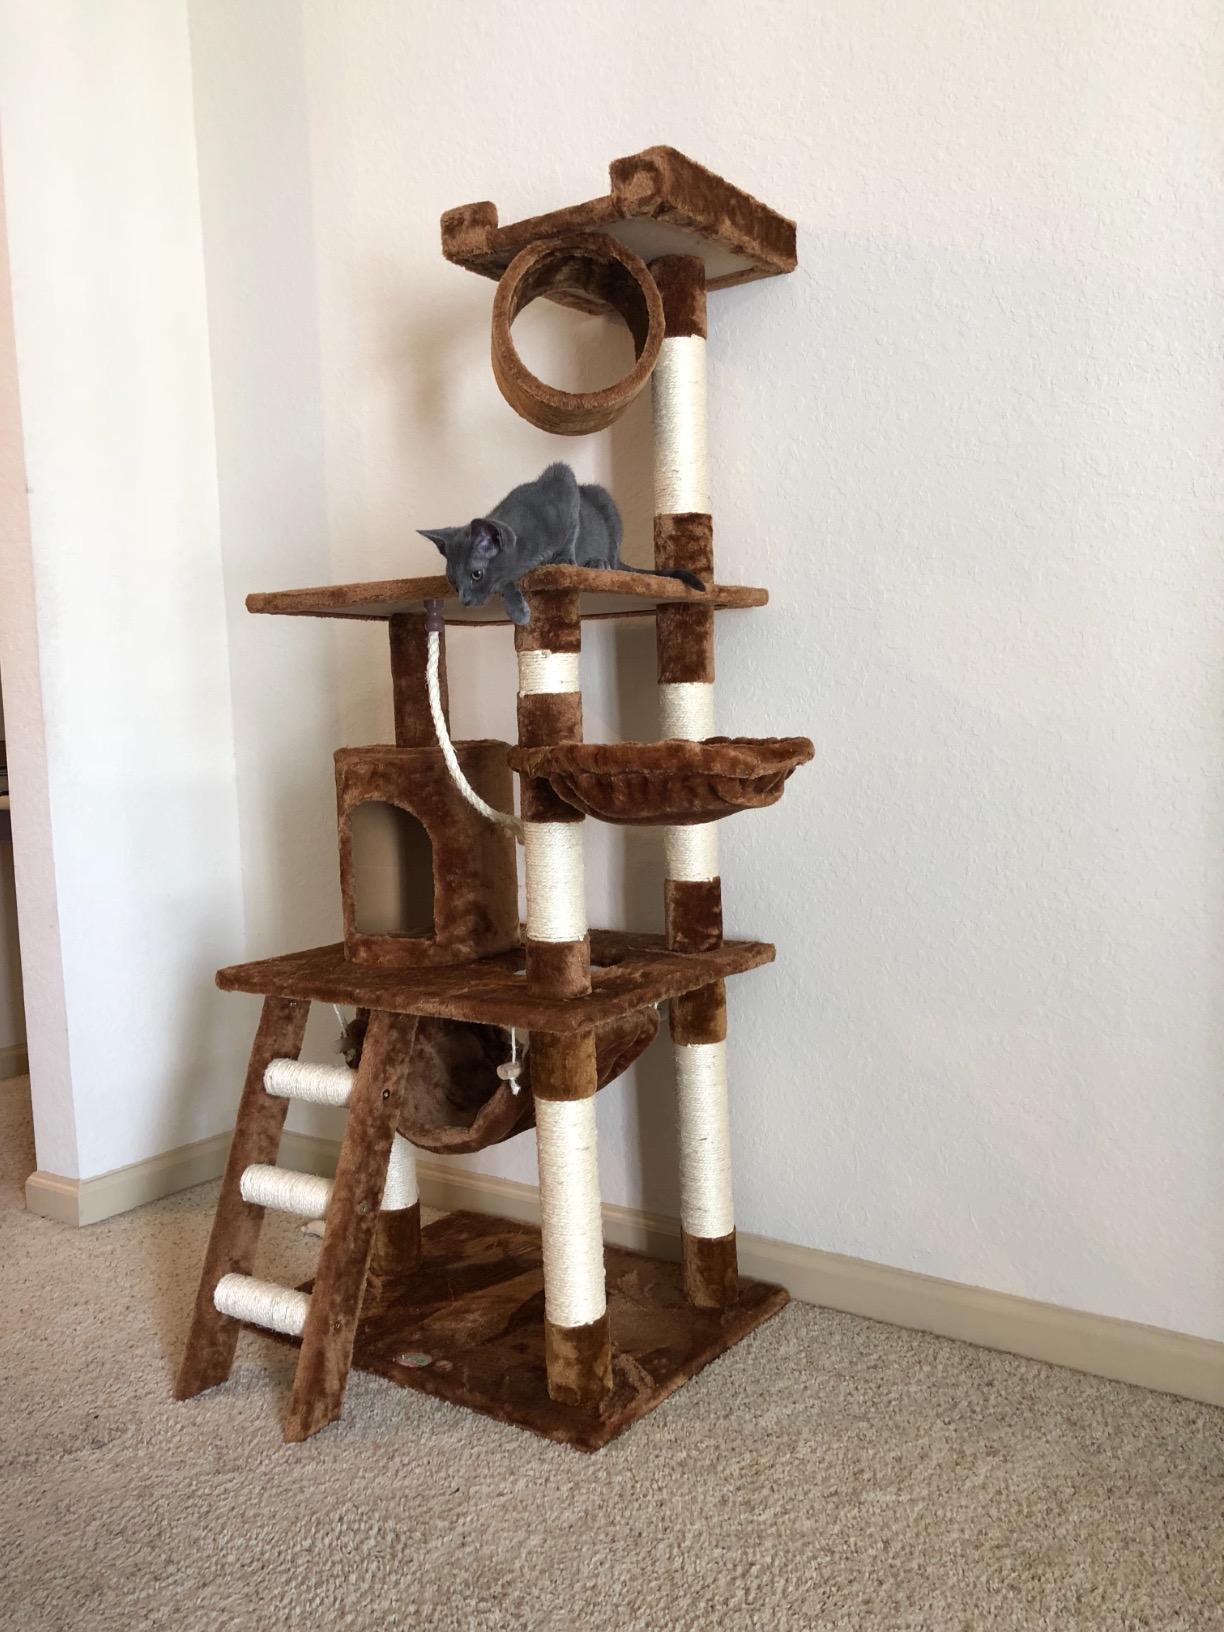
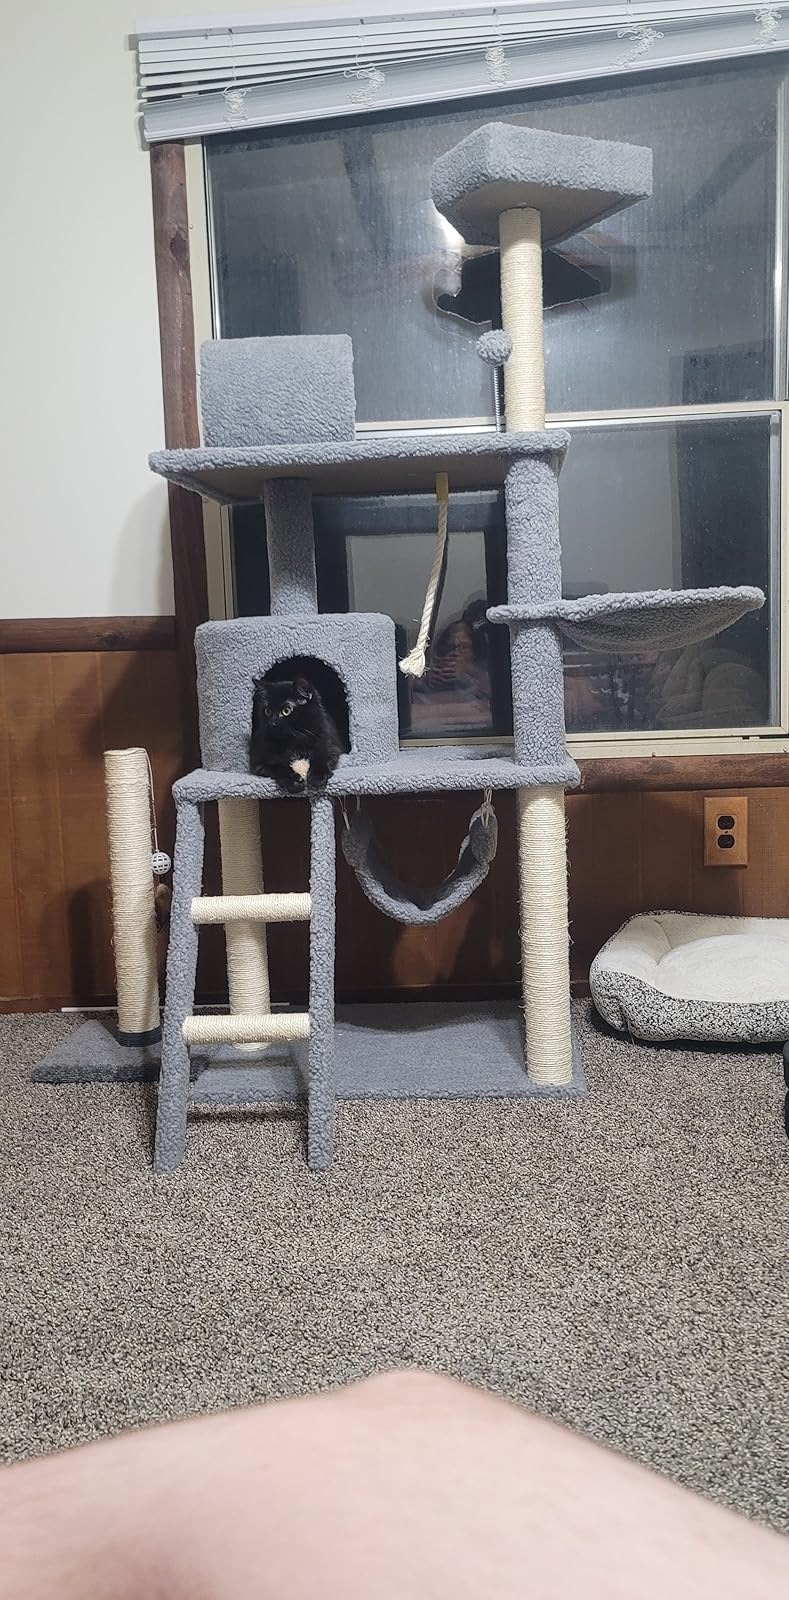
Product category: items_cat tree
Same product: no